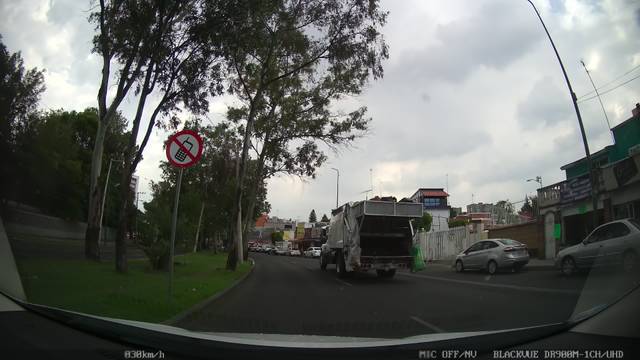
Region: Mexico
Coordinates: 19.312, -99.119